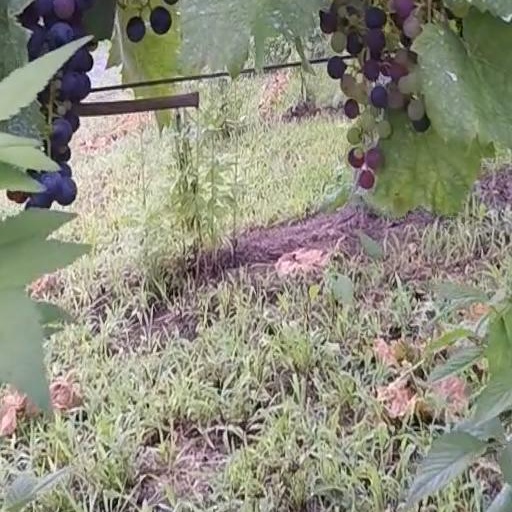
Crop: grape